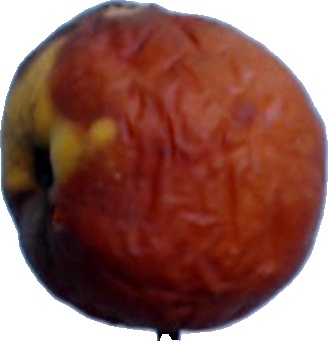
Label: apple_rotten_1